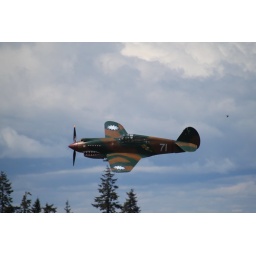
Flying Heritage Collection Fly Day May 22 2010 - Paul Allen's vintage airplane museum, many in flying order